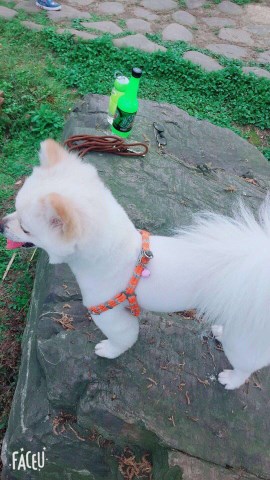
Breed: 1936-n000005-Pomeranian